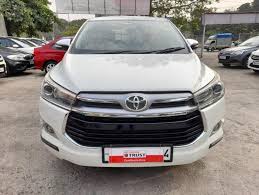
Label: noambulance